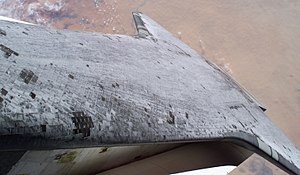
Kakkel / Rumfærgen
Nye og gamle kakler på rumfærgen
En kakkel er en tyk keramikflise, lavet af ler og brændt ved høj temperatur. Ud fra materiale og fremstillingsmåde ville det rette ord være en klinke, men kaklen kan være buet, så den passer rundt om en kakkelovn, der får en større overflade og kan give mere varme fra sig.